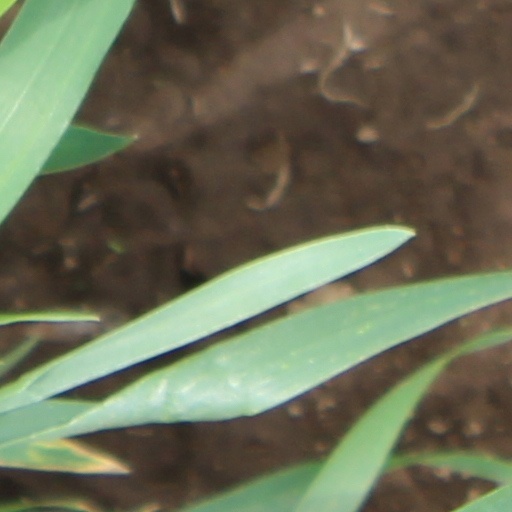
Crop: wheat